Janki van

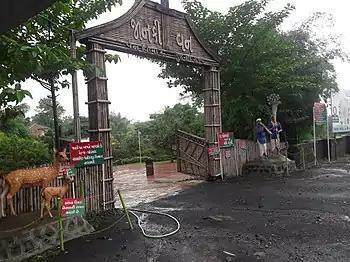
Janki Van Entrance

Janki Van is forestry project (park) developed under Gujarat Forestry Development Project by "Social Forestry department, Gujarat". Janki Van is located at Bhinar village, Vansda tehsil, Navsari district, Gujarat, India.